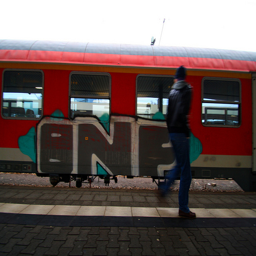
A person walking by looks at a trolley with graffiti on it.
A man is walking next to a red train car with graffiti.
A person walking by a train looking inside the window.
A person standing by a large long train.
A man walking along side of a red train.